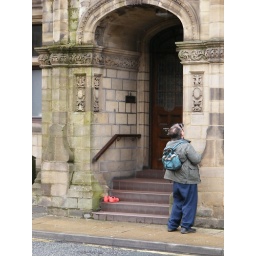
I hope this guy is on Flickr... Somebody had placed red shoes all around Hebden Bridge.